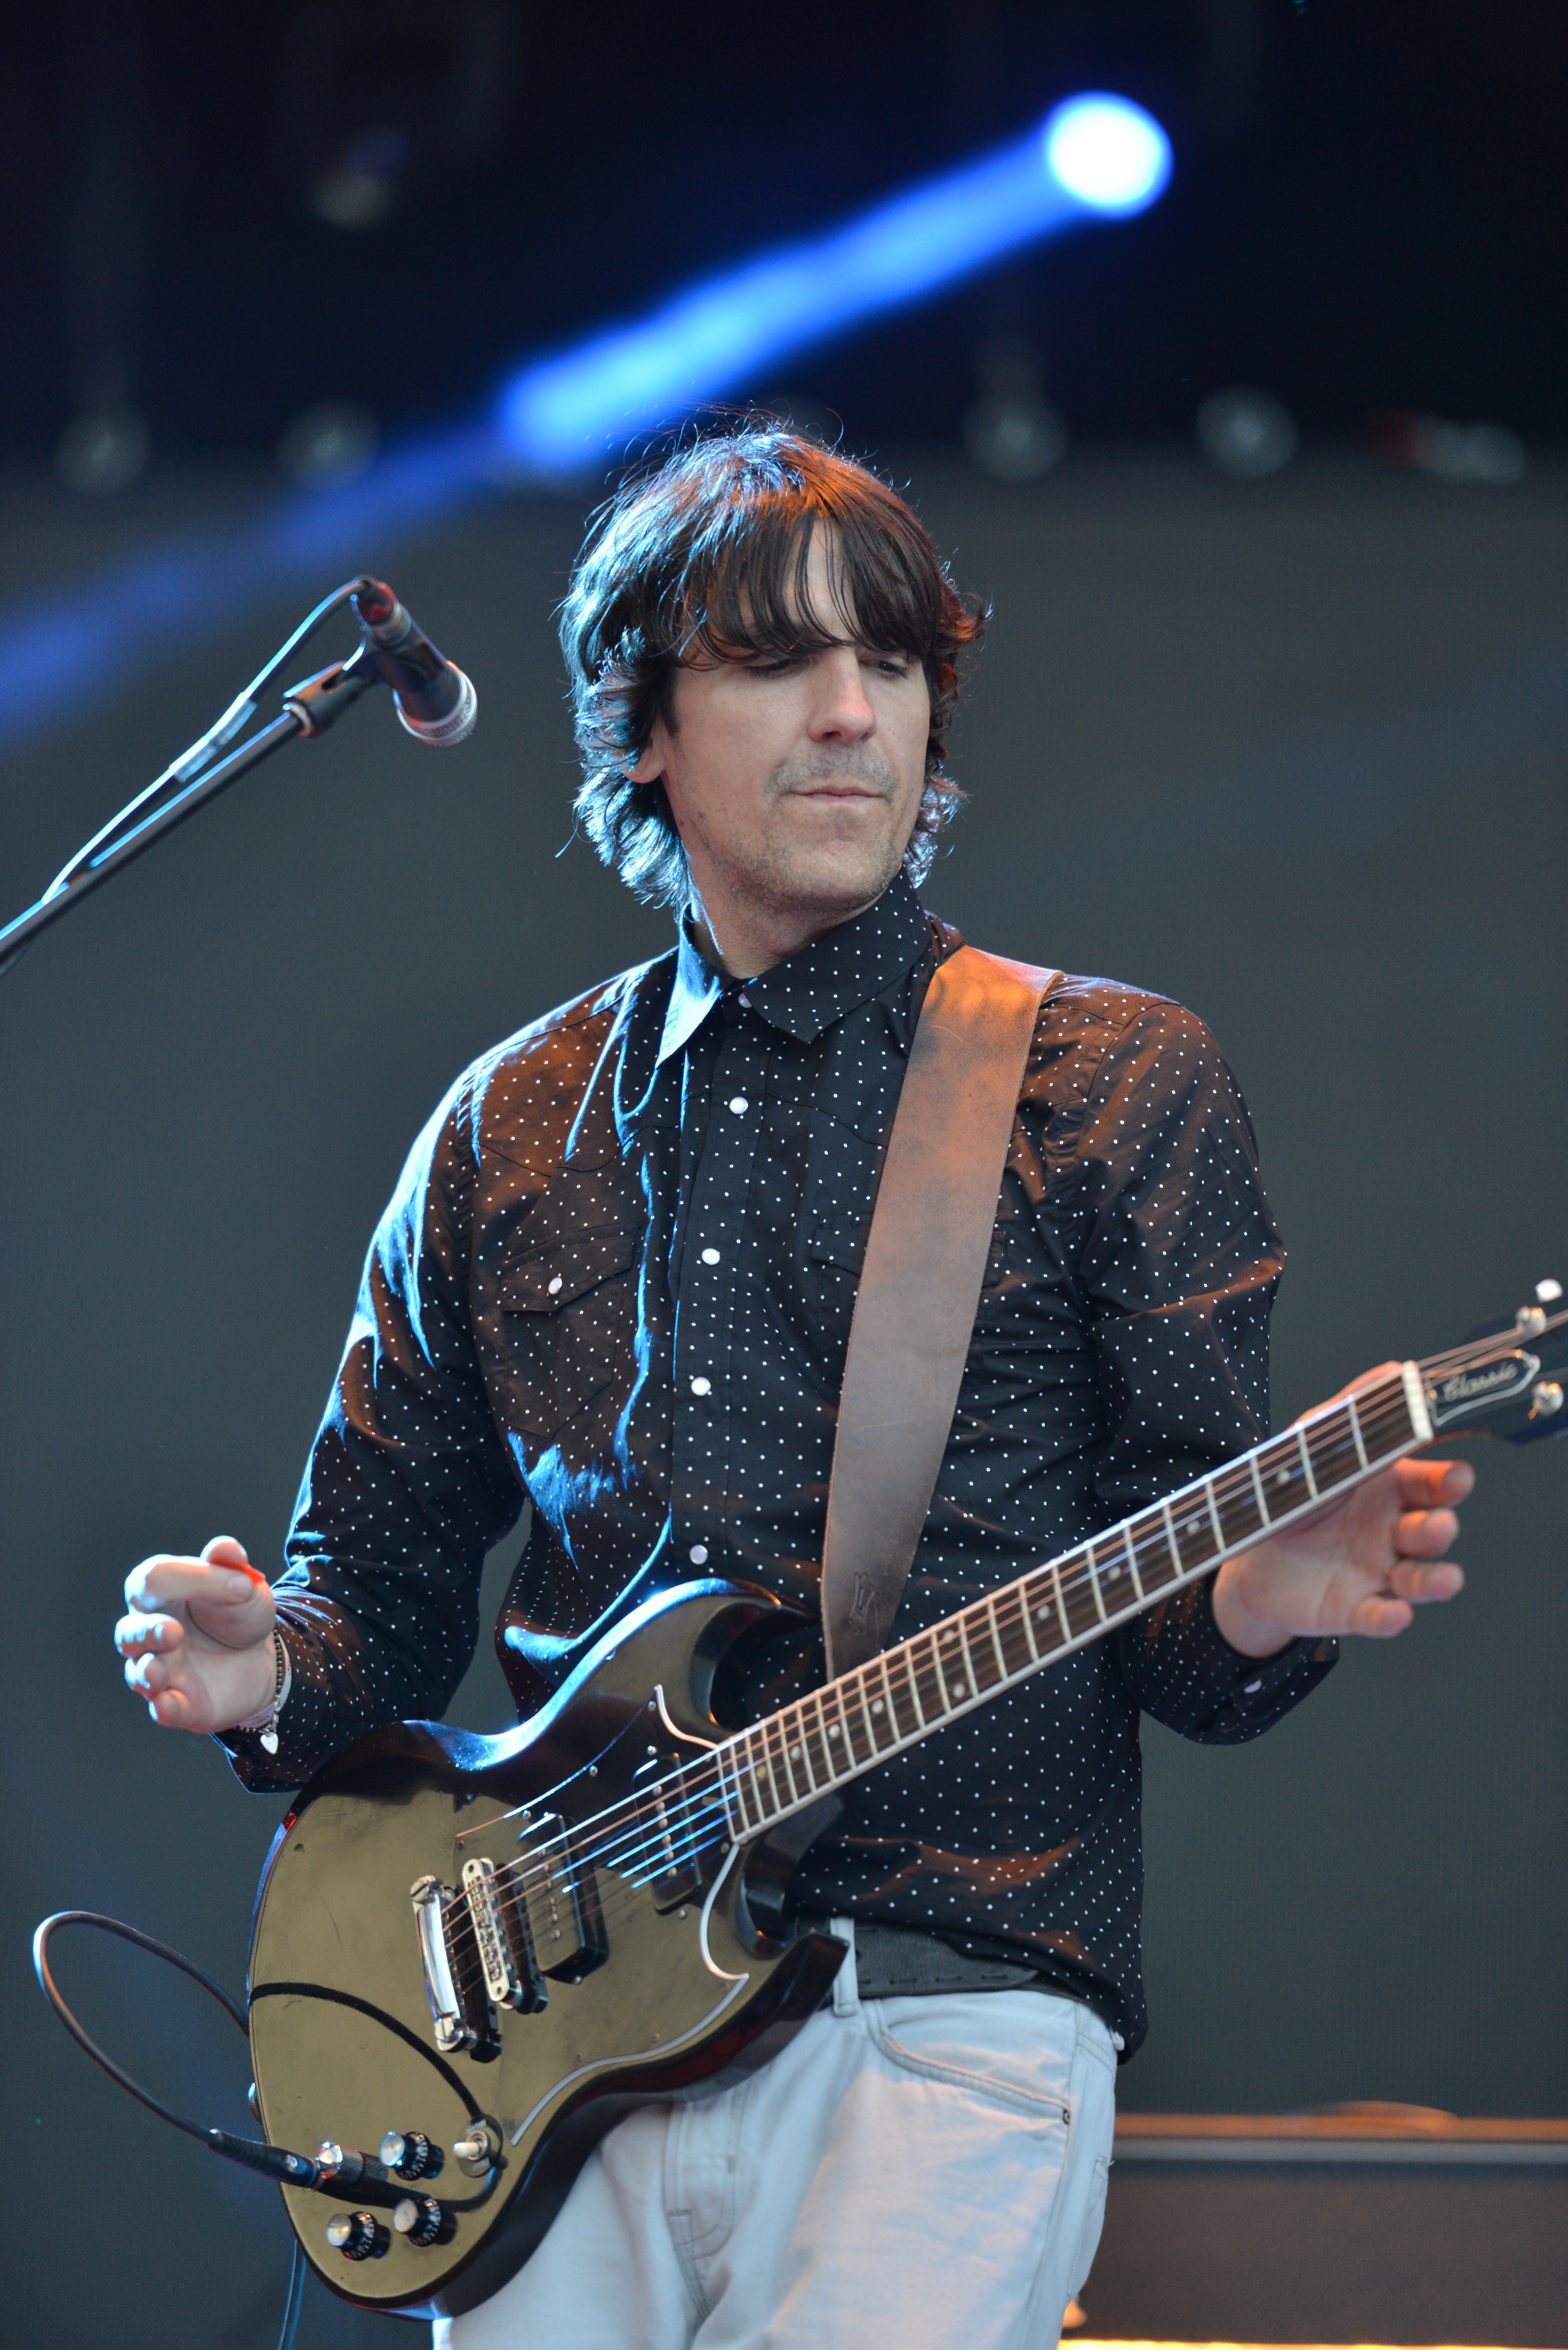
person, music, star, guitar, concert, singer, live, show, instrument, musician, festival, stage, bass, performance, bassist, singing, sound, guitarist, drums, bass guitar, entertainment, performing arts, singer songwriter, string instrument, plucked string instruments, musical ensemble